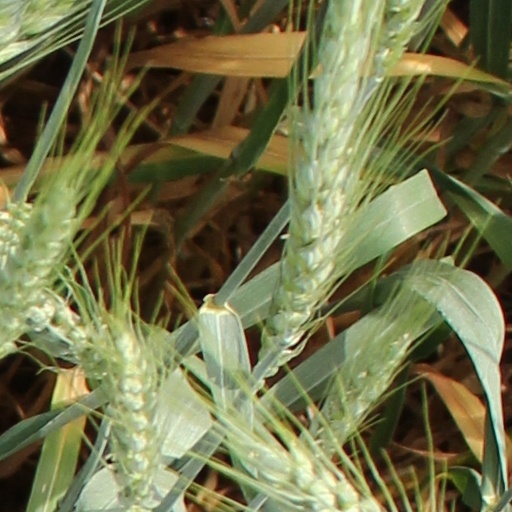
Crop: wheat